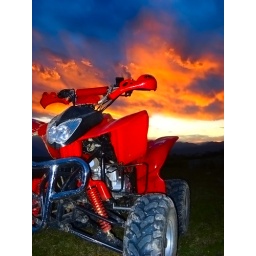
Quad in the red sky